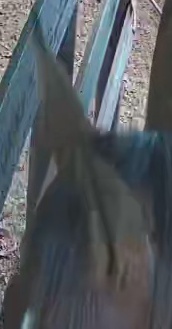
Face region: ears (position_of_ears)
Pain indicator: not_present